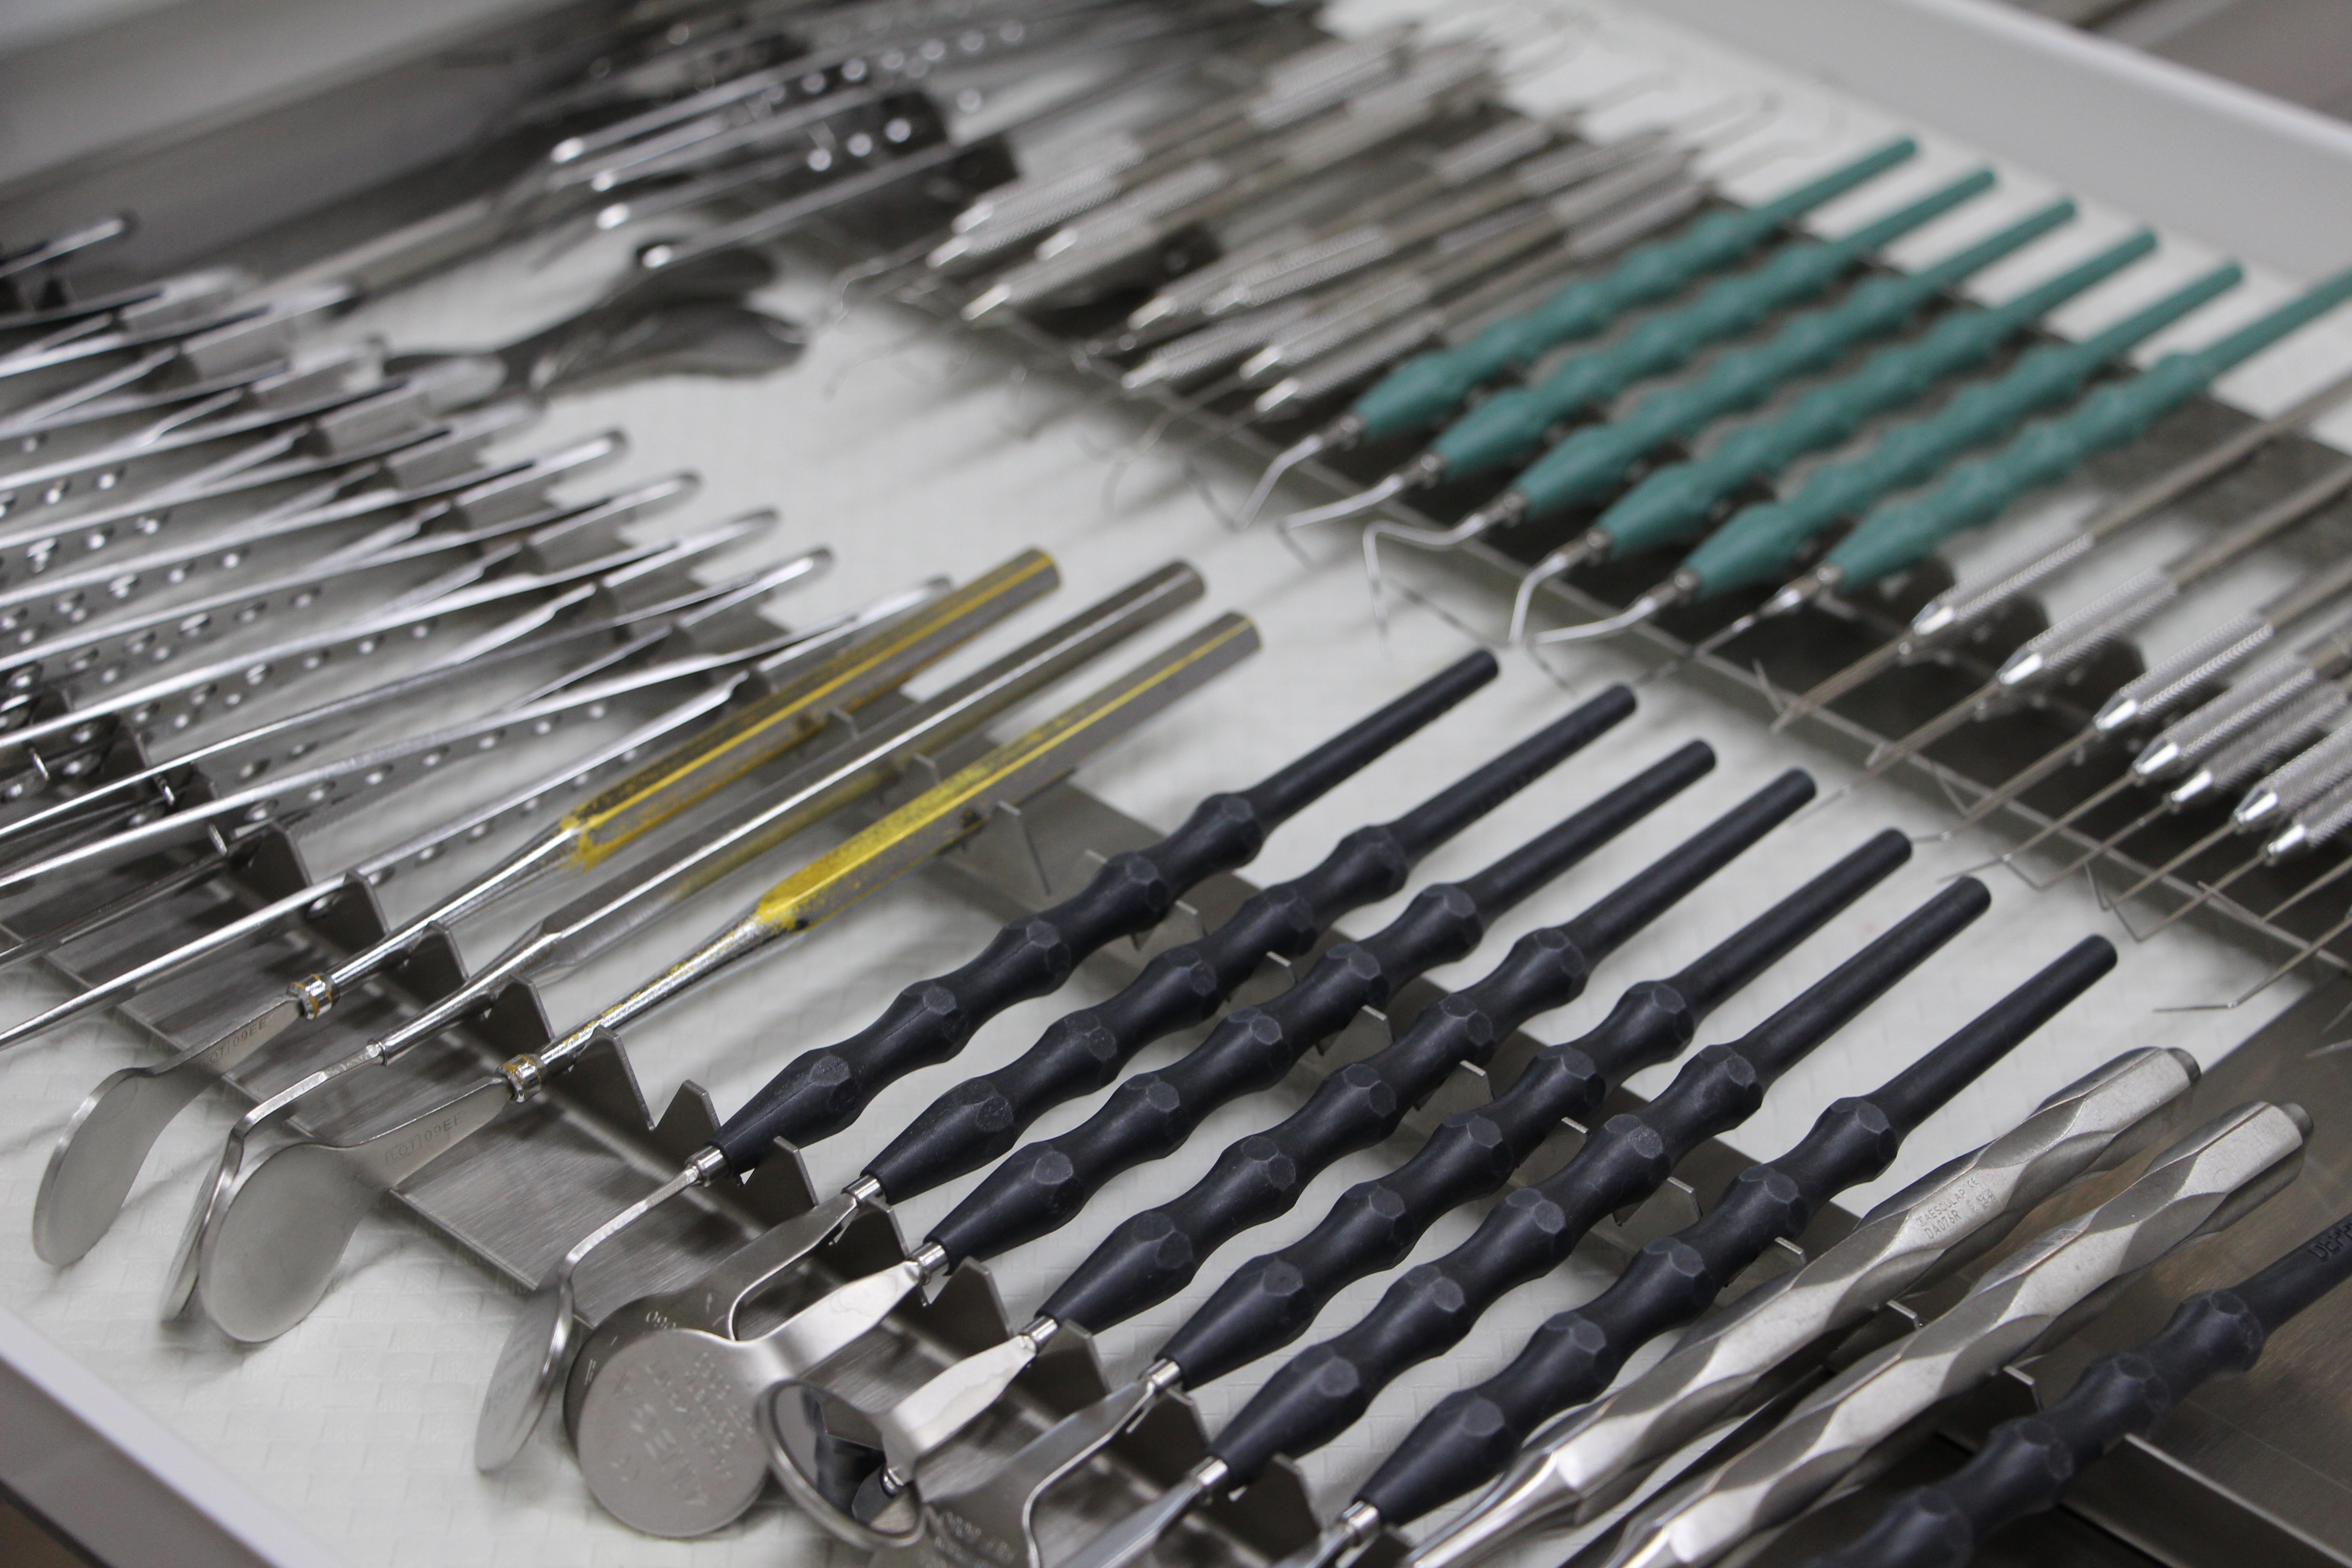
tool, dentist, firearm, zahnarztpraxis, treat teeth, dental instruments, brushing teeth, dentist equipment, tooth doctor, repairing teeth, dental intervention, tooth grinding instruments, zahnbohraufsatz, zahnreinigung, dental repairs, catching teeth